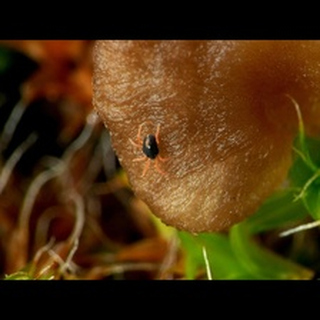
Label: wheat_mite